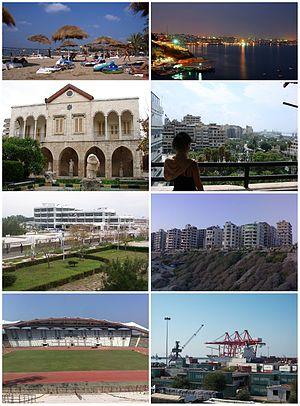
Lattaquié [latakje], est une ville de Syrie, chef-lieu du gouvernorat homonyme. La ville était en 2004 la quatrième ville la plus peuplée du pays avec 383 786 habitants, appelés en français les Lattaquiotes.